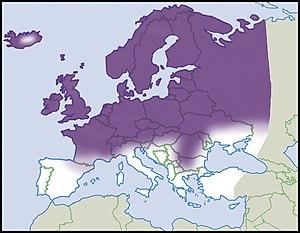
Repartition en Europe, niveau de connaissance de 2012. Description de la source en français Italiano: Distribuzione in Europa, livello di conoscenza del 2012. Descrizione della fonte in italiano Português: Distribuição na Europa, nível de conhecimento de 2012. Descrição da fonte em português Čeština: Distribuce v Evropě, úroveň znalostí v roce 2012 Polski: Dystrybucja w Europie, poziom wiedzy z 2012 roku Русский: Распространение в Европе, уровень знаний в 2012 году